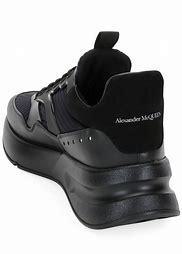
Brand: alexander
Model: mcqueen Oversized